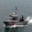
Label: ship